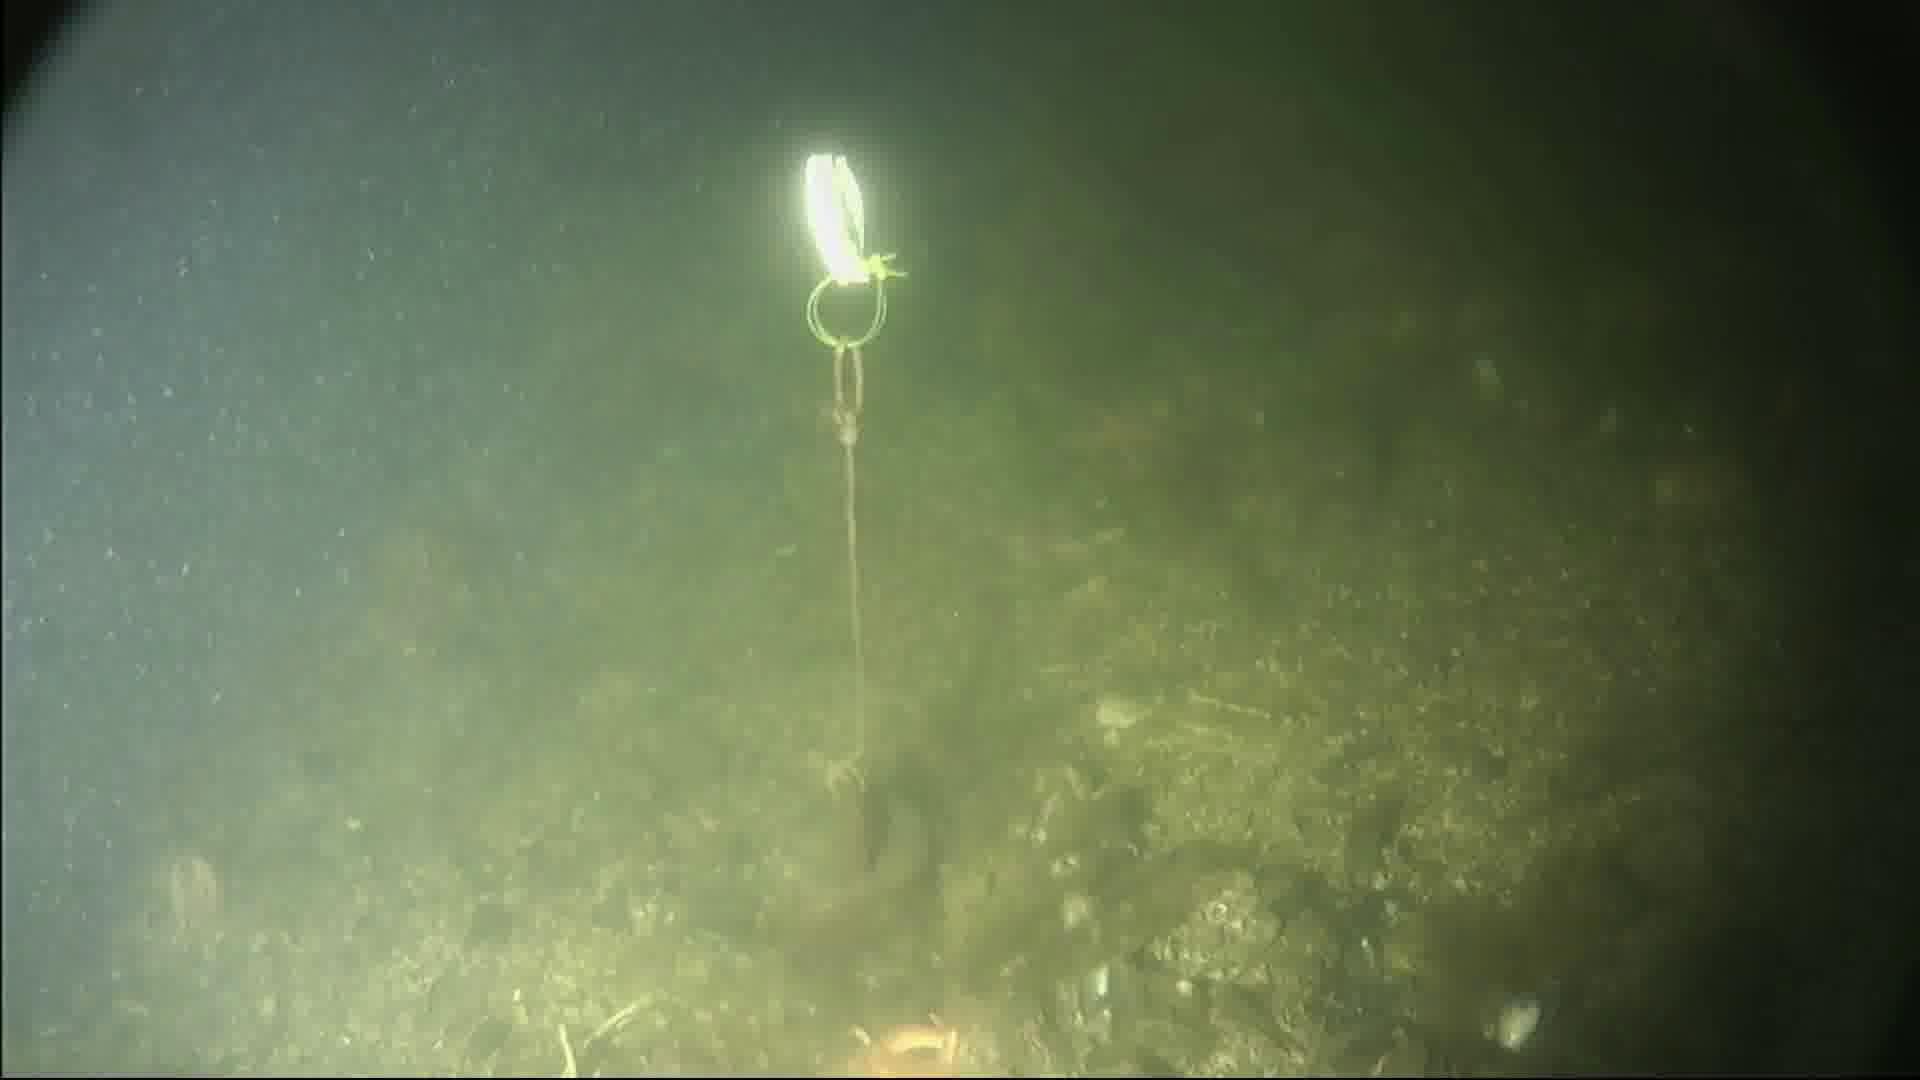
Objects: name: starfish